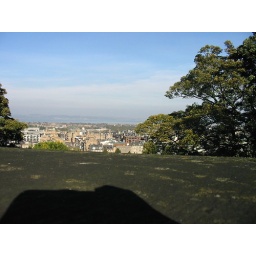
View over the castle wall